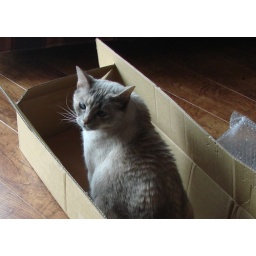
cat in a box